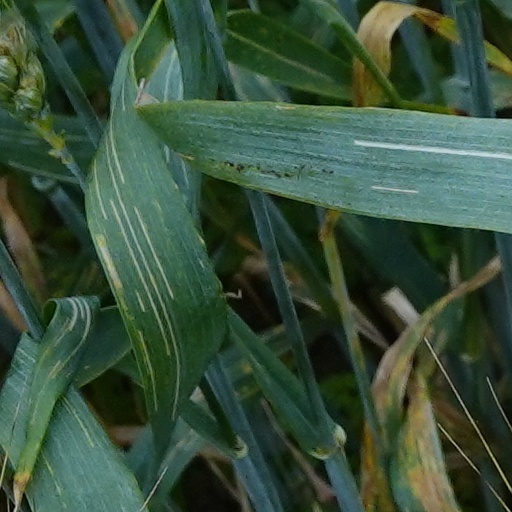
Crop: wheat